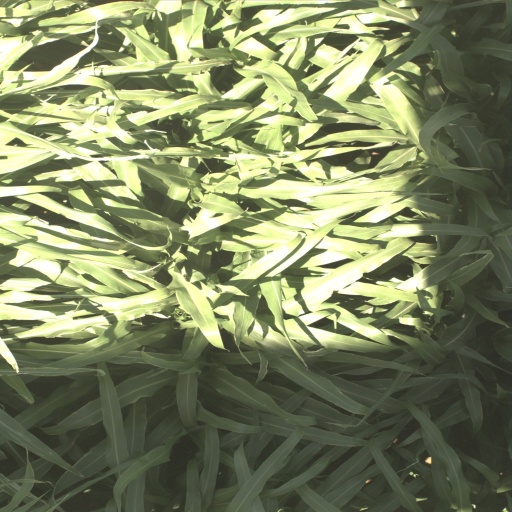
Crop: sorghum